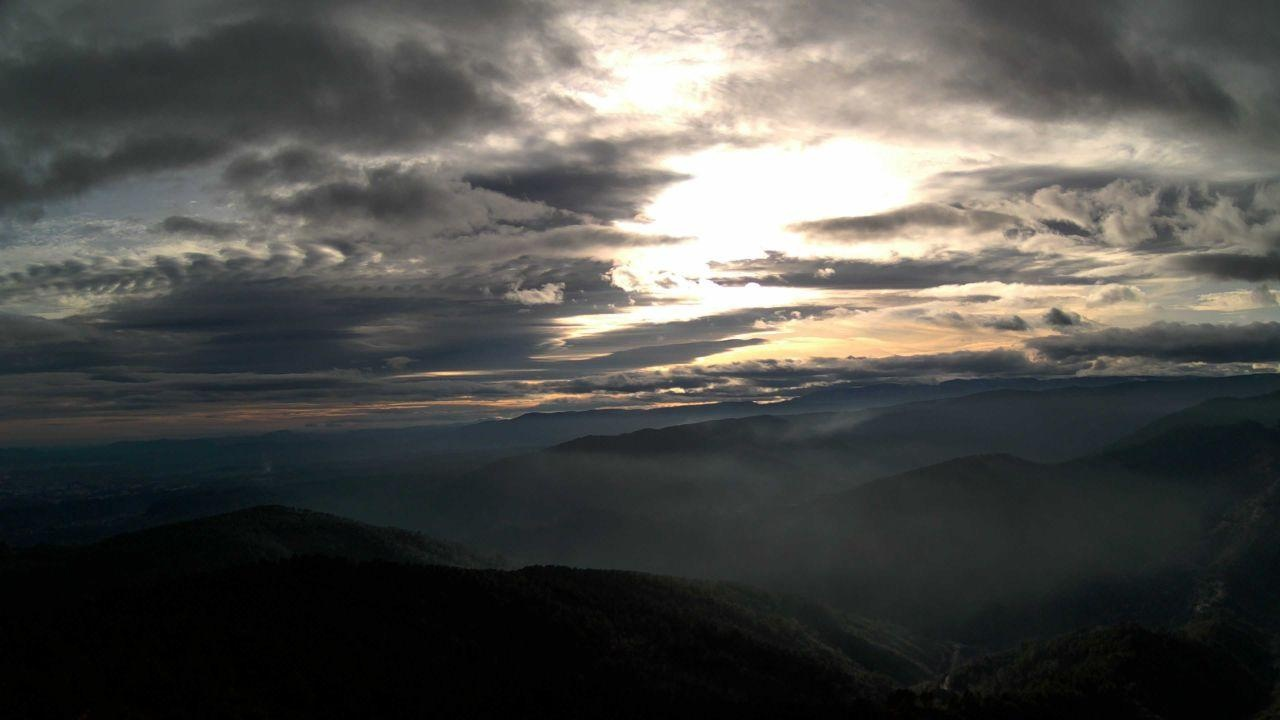
Fire: no
Smoke: yes